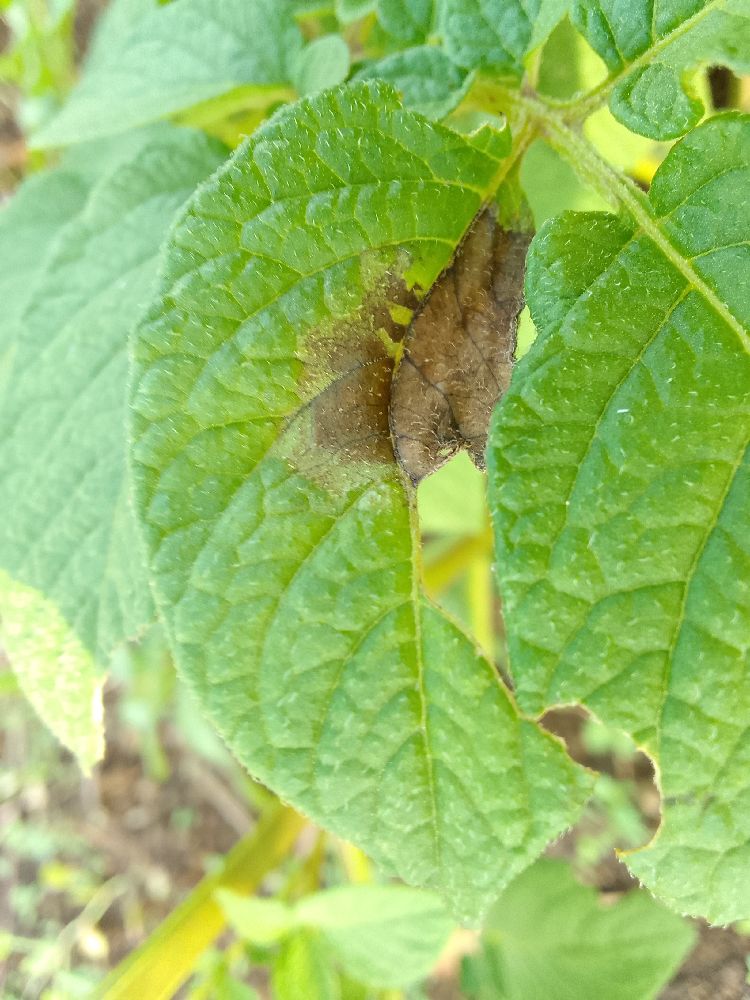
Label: Late blight